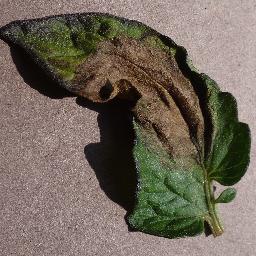
Label: Tomato___Late_blight